2012 Miami Dolphins season

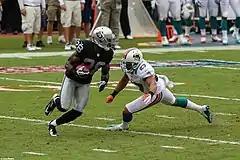
Miami Dolphins cornerback Jimmy Wilson challenges Raiders running back Phillip Adams, September 16

The Dolphins' first major transaction of the off-season was the trade of 2011 Pro Bowl wide receiver Brandon Marshall. After being acquired in a trade two years prior from the Denver Broncos, Marshall was traded to the Chicago Bears on March 13, 2012. The trade further opened up speculation that the Dolphins were trying to gain more cap space to sign free agent wide receiver Reggie Wayne, to lure former teammate and free agent quarterback Peyton Manning to Miami. The Dolphins were one of the teams who've considered signing the long-time Colts quarterback, along with the Tennessee Titans, Arizona Cardinals, and Seattle Seahawks. Manning ultimately signed with the Denver Broncos where he spent the rest of his career. However, speculation was quickly suppressed when Wayne re-signed with the Indianapolis Colts, leaving the Dolphins without a number one wide receiver entering the draft.